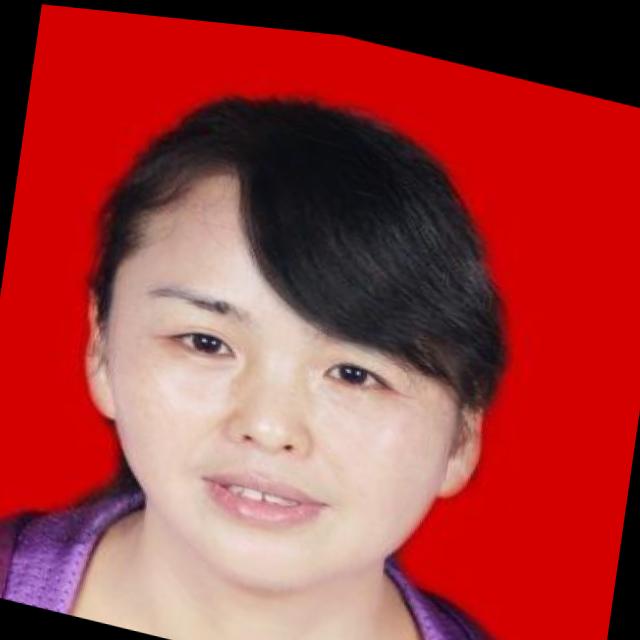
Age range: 21-44